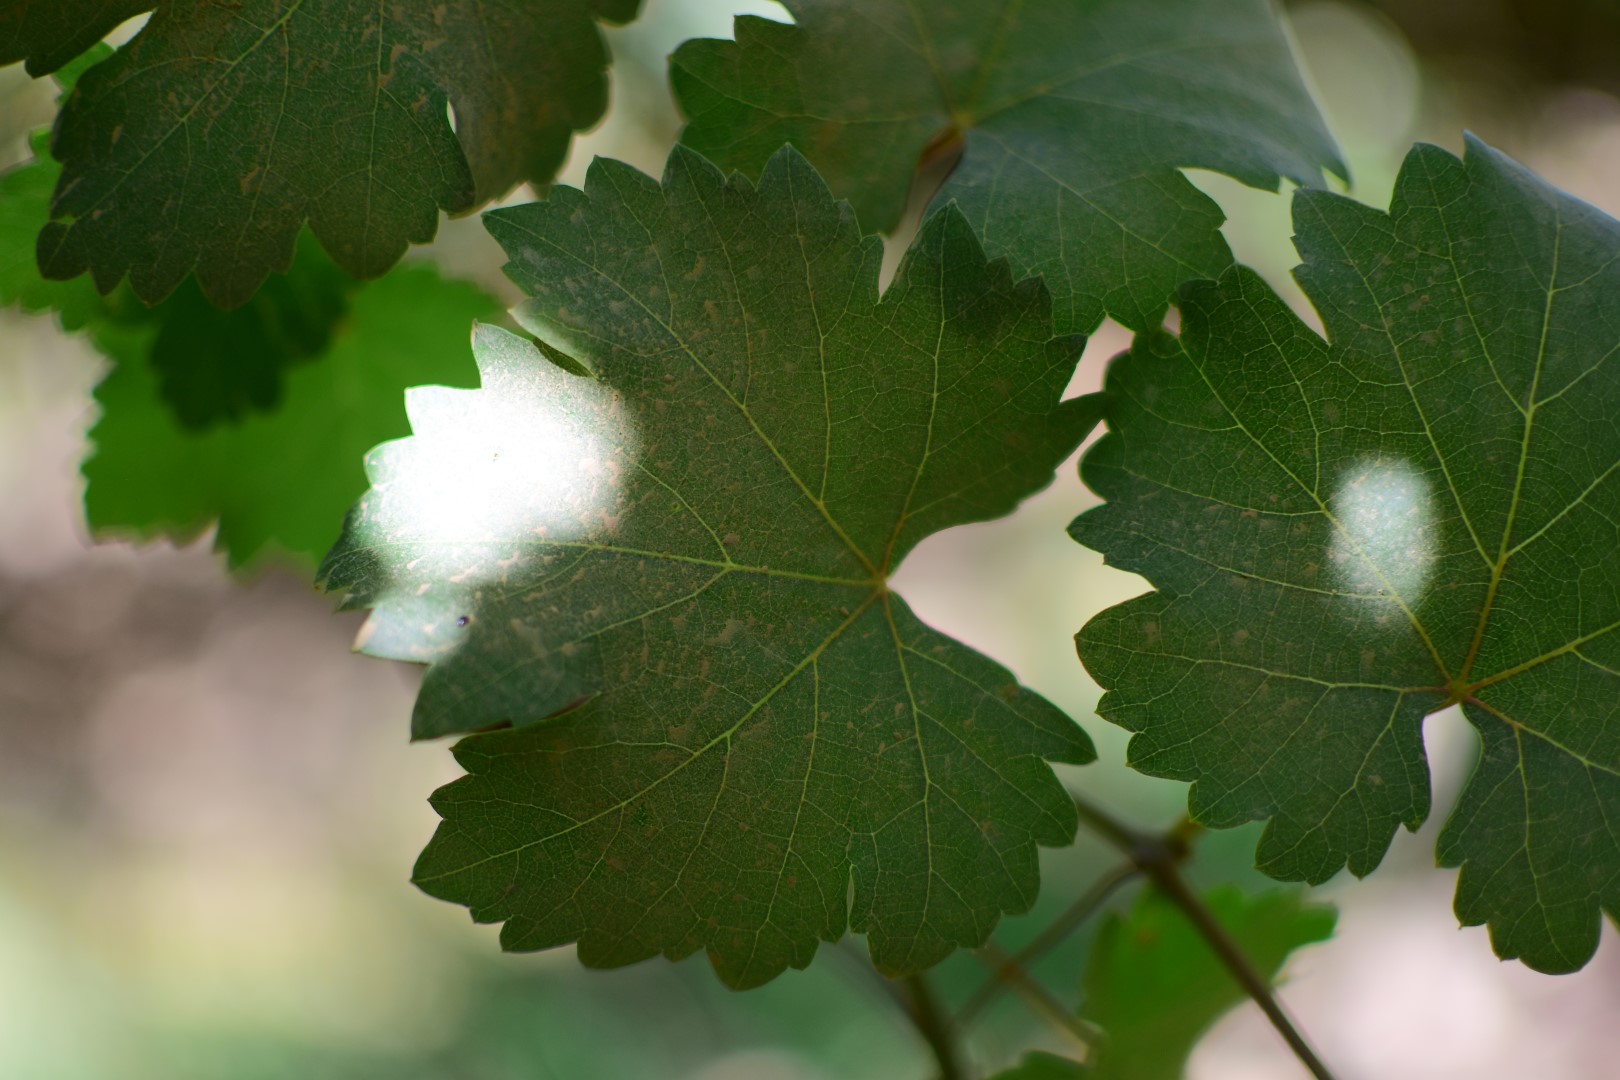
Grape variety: Shdah